Rio Marina

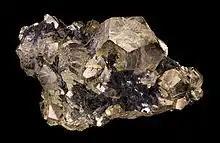
Pyrite and Hematite from Rio Marina.

The first traces of settlements in the area date to the 15th century. In the 18th century, when pirate menace started to wane, a village grew here as the port of the nearby Rio nell'Elba.